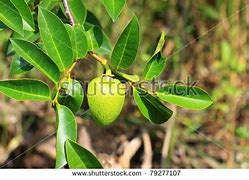
Label: others